Raddusch station

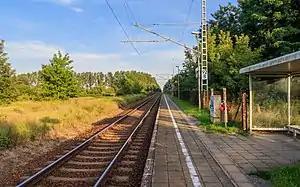
2017

Raddusch station is a railway station in the "Raddusch" district in the municipality of Vetschau, located in the Oberspreewald-Lausitz district in Brandenburg, Germany.